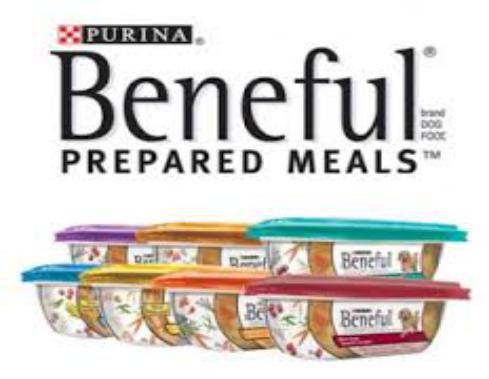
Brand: Beneful
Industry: Food